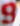
Number: 9